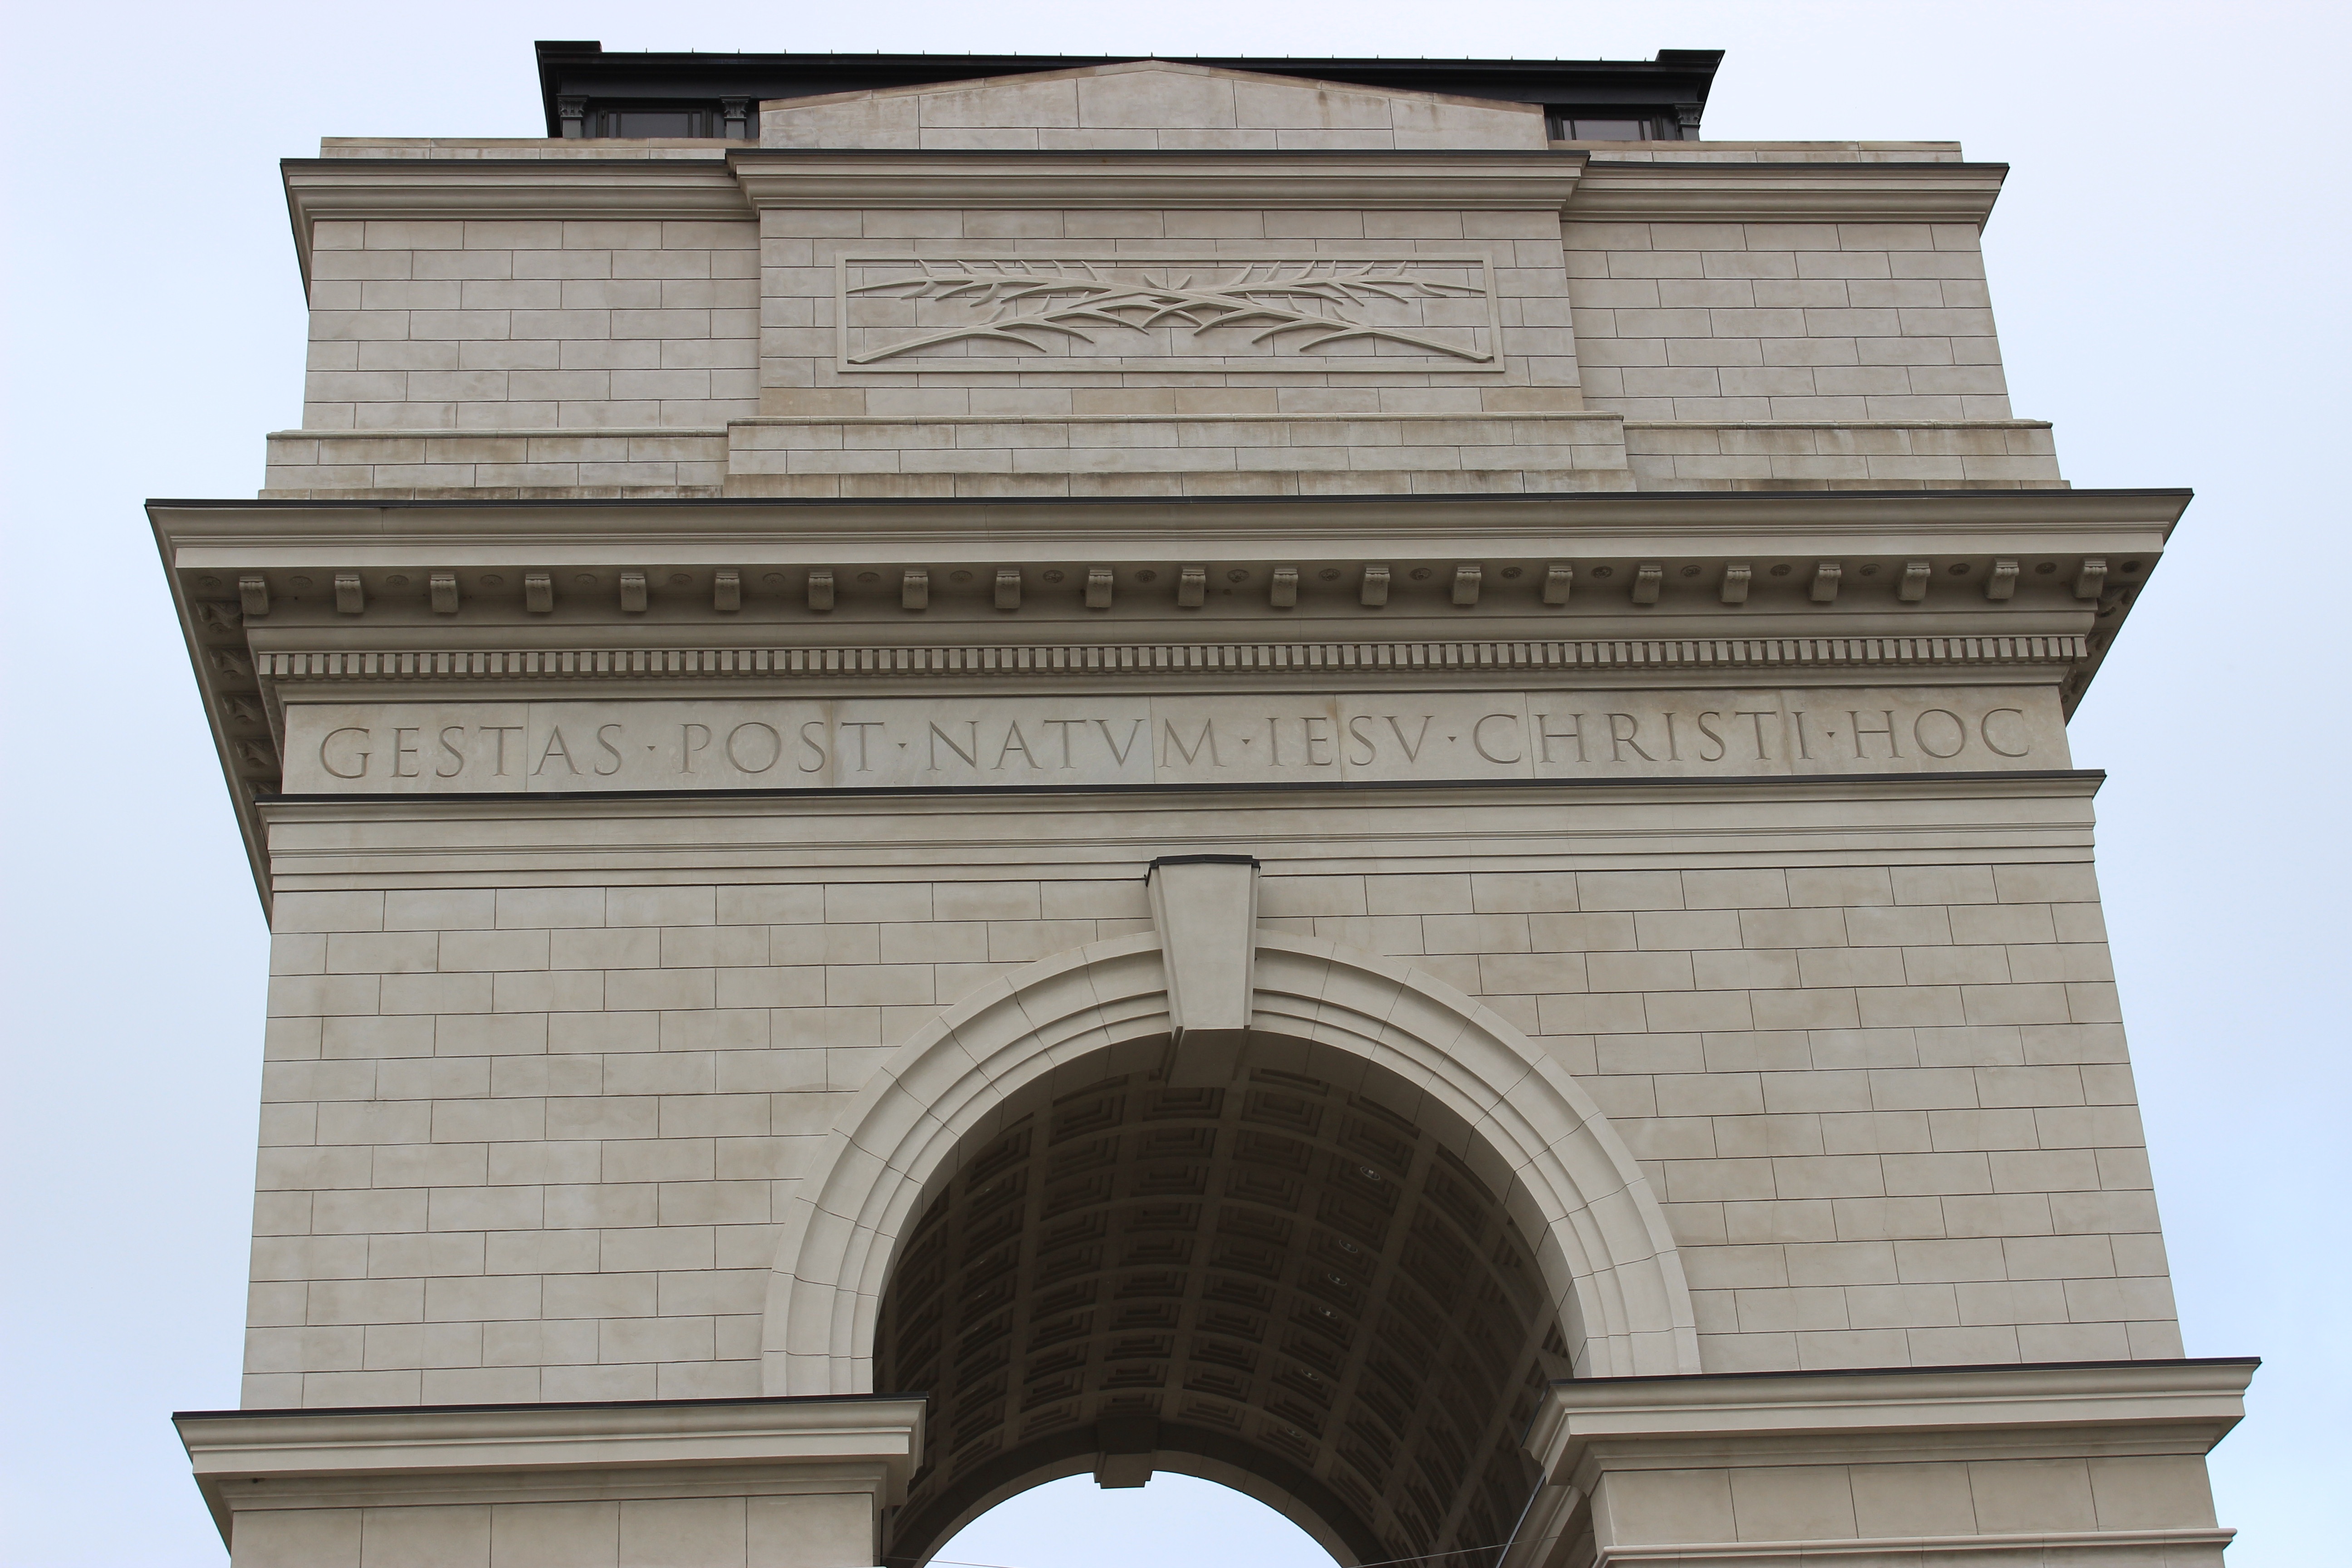
architecture, structure, urban, monument, arch, column, tower, landmark, facade, memorial, triumphal arch